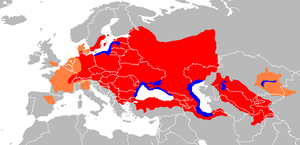
Distribution du Silure glane
Cette liste commentée recense l'ichtyofaune d'eau douce en France métropolitaine. Elle répertorie les espèces de poissons dulçaquicoles français actuels et celles qui ont été récemment classifiées comme éteintes. Comme ici n'est référencé que la France métropolitaine, cette liste ne comptabilise pas les animaux présents dans les territoires de la France d'outre-mer, qui sont des régions disséminées un peu partout dans le monde.
Le silure glane est une espèce de poissons d'eau douce du genre Silurus, originaire du Paléarctique occidental. C'est le plus grand poisson d'eau douce d'Eurasie et le troisième plus grand au monde, pouvant atteindre plus de 2,7 m de longueur et 130 kg.